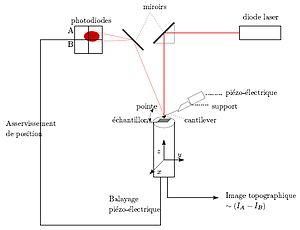
Le microscope à force atomique est un type de microscope à sonde locale permettant de visualiser la topographie de la surface d'un échantillon. Inventé en 1985, par Gerd Binnig, Calvin Quate et Christoph Gerber, ce type de microscopie repose essentiellement sur l'analyse d'un objet point par point au moyen d'un balayage via une sonde locale, assimilable à une pointe effilée. Ce mode d'observation permet alors, de réaliser la cartographie locale des grandeurs physiques caractéristiques de l'objet sondé, mais également de travailler dans des environnements particuliers tels que les milieux sous vide, liquides ou ambiants.